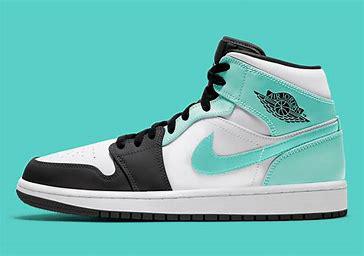
Brand: Jordan
Model: kg Air Jordan 1 Mid